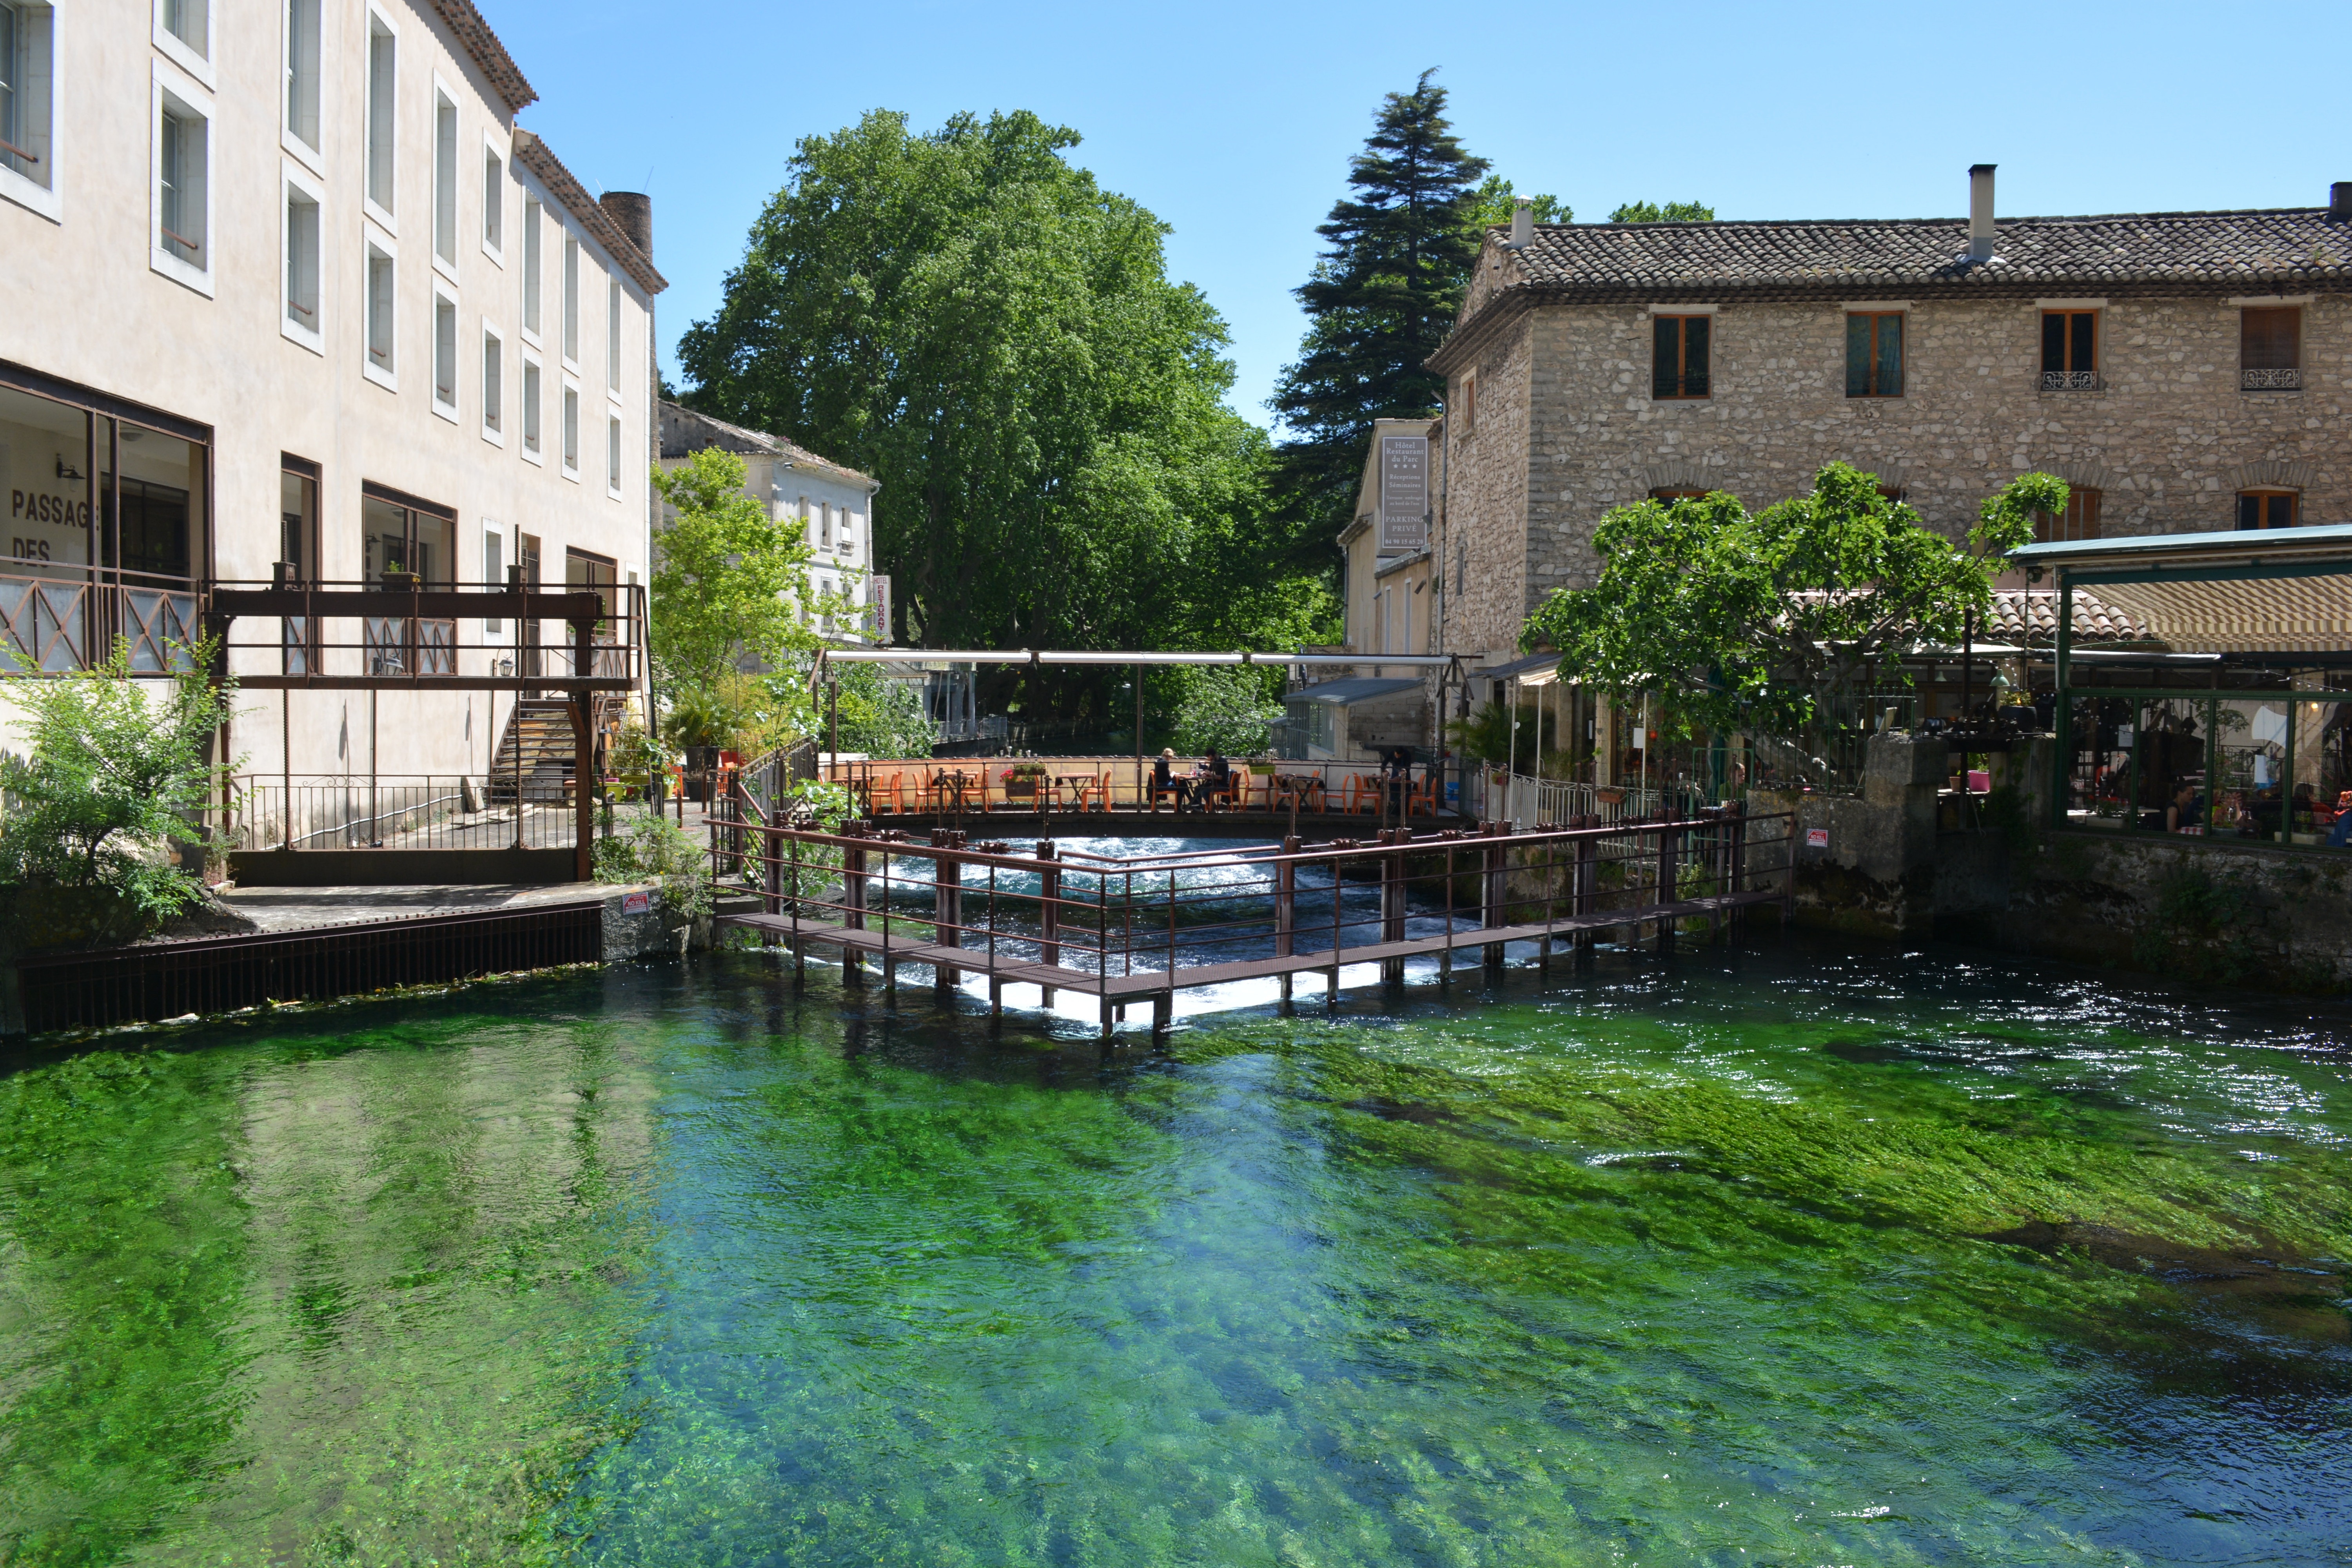
view, river, canal, village, france, property, colorful, tourism, waterway, estate, fontaine de vaucluse